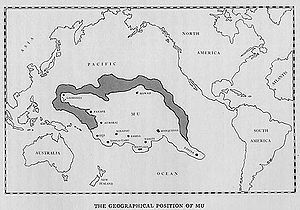
Mu
Kort fra The Lost Continent of Mu (1927) af James Churchward.
Mu er navnet på en forsvunden ø i Stillehavet, som i lighed med Atlantis i Atlanten og Lemuria i Indiske ocean hævdes at være sunket i havet. Mu forekommer især i pseudovidenskabelige sammenhænge, samt i science fiction og lignende litteratur. Geologer er temmelig sikre på at en sådan ø aldrig har eksisteret i Stillehavet.